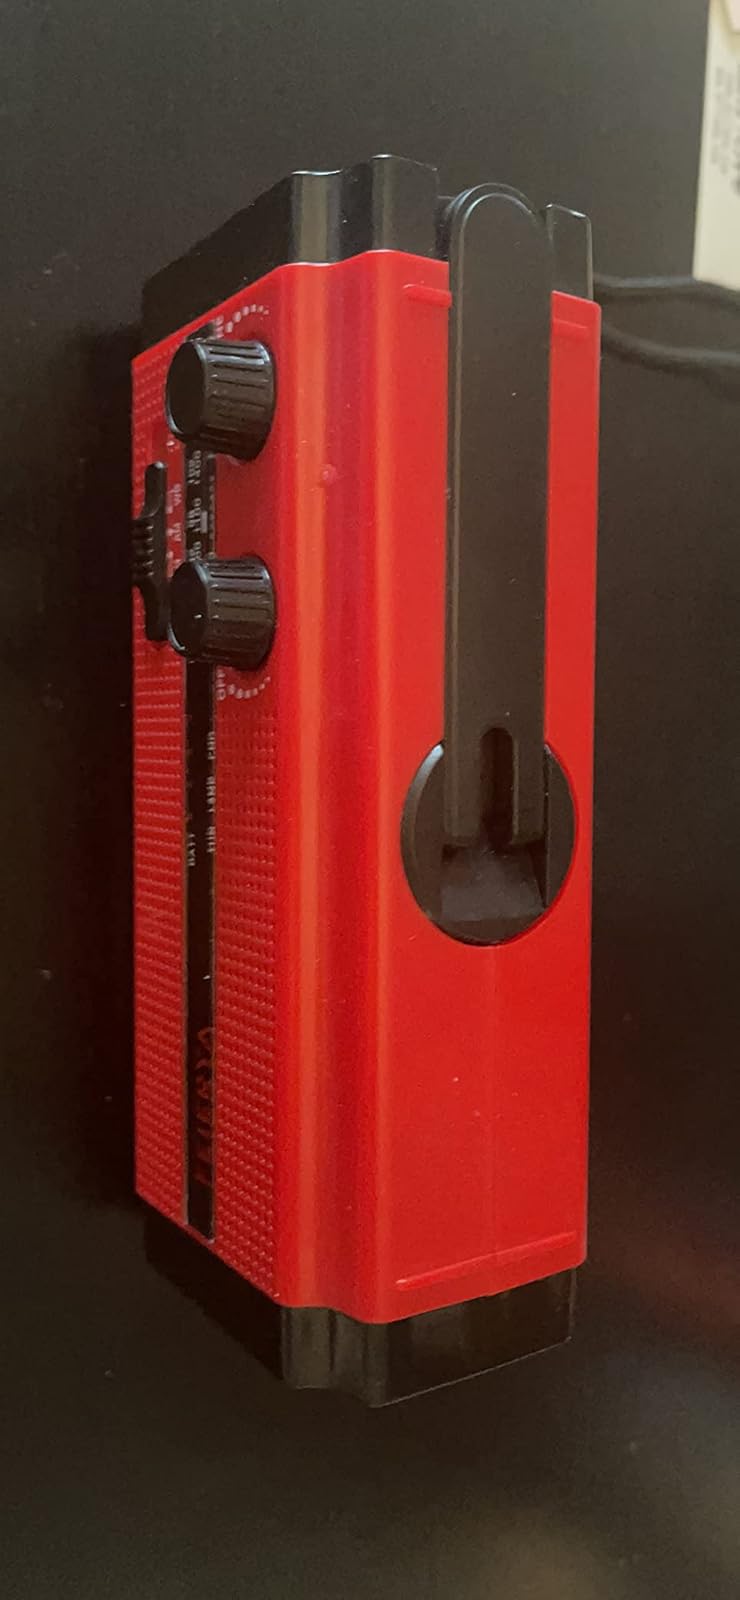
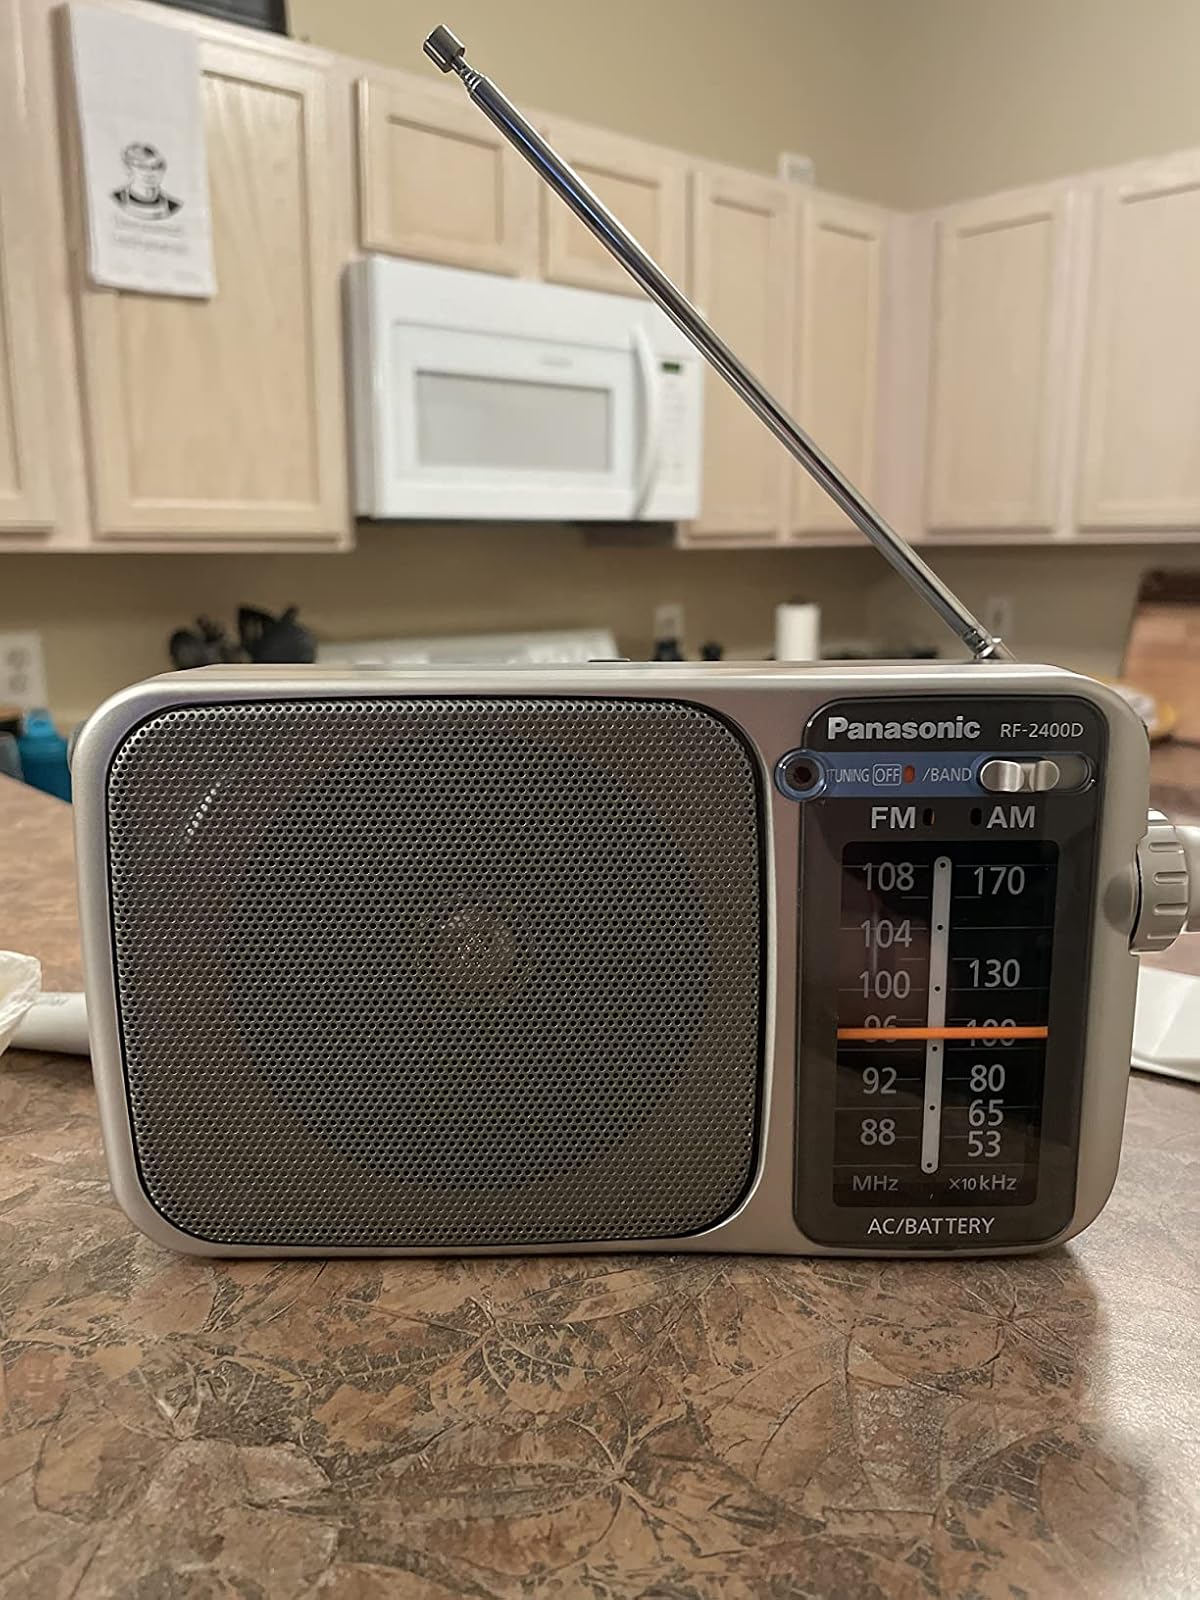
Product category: radio
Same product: no